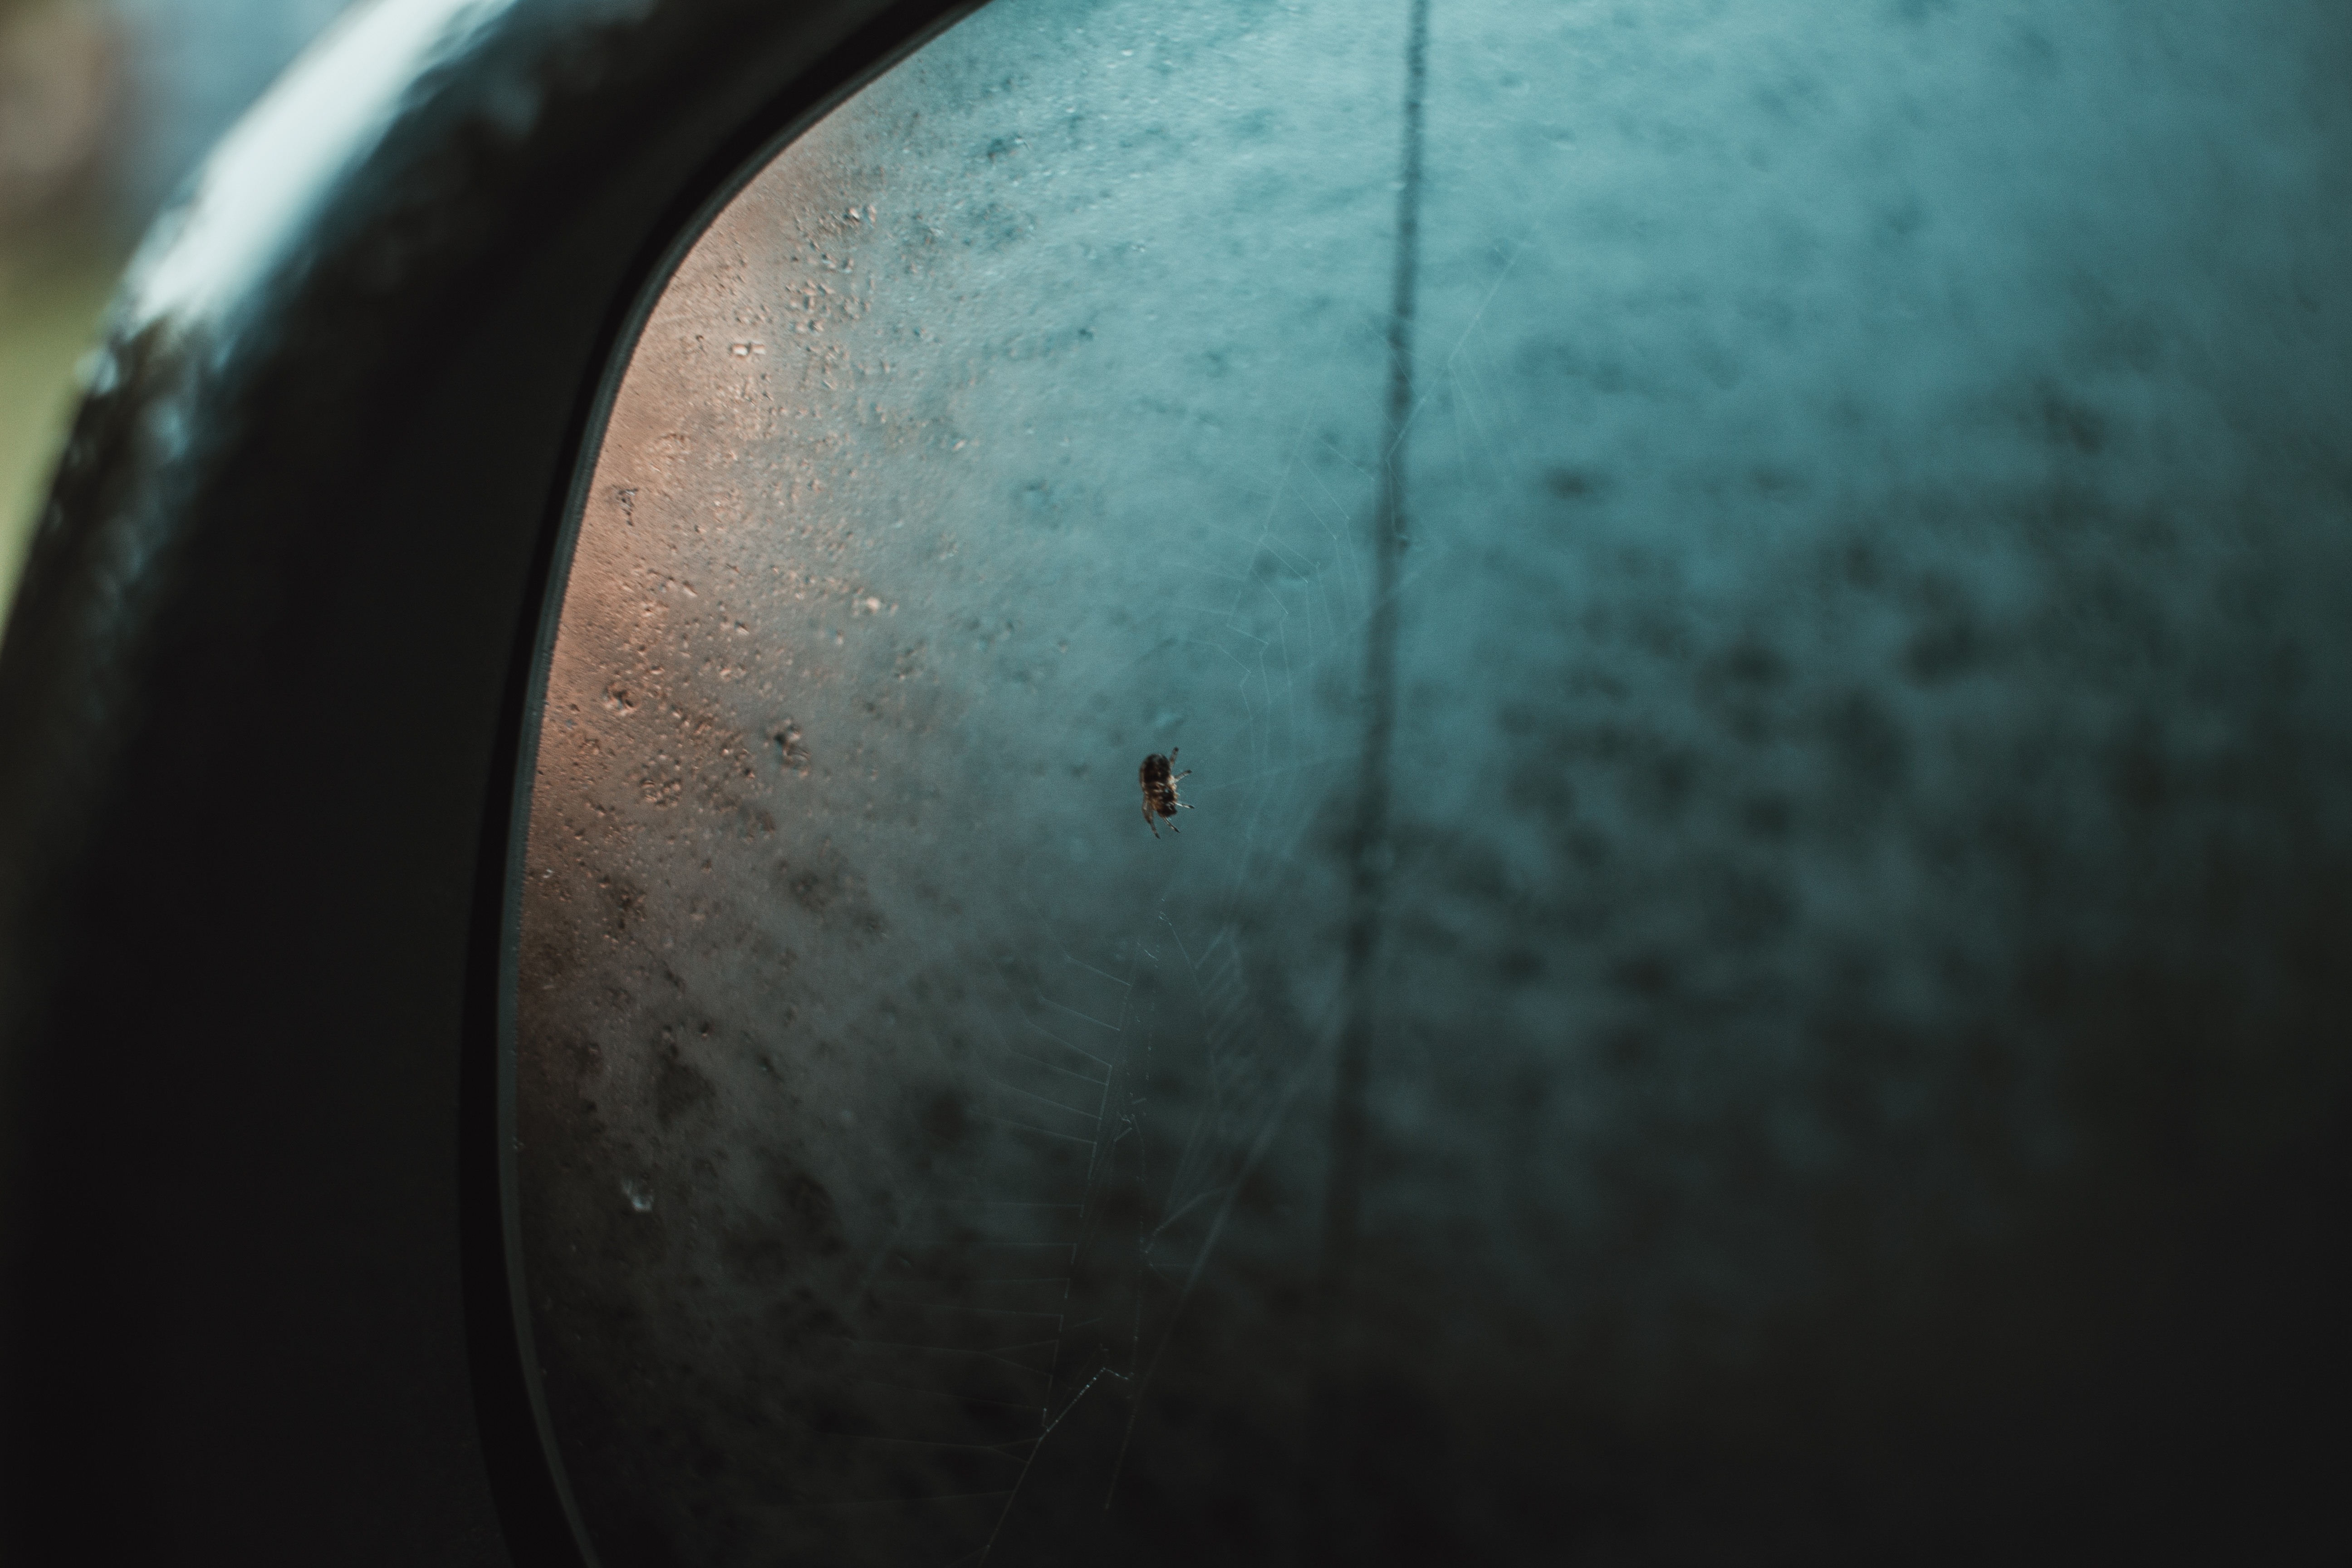
macro, spider, insect, spider web, automotive lighting, automotive tire, automotive mirror, Tints and shades, vehicle door, glass, auto part, wood, automotive window part, rear view mirror, windshield, circle, automotive exterior, rim, electric blue, metal, window, darkness, Transparent material, automotive wheel system, water, macro photography, grass, reflection, pattern, shadow, headlamp